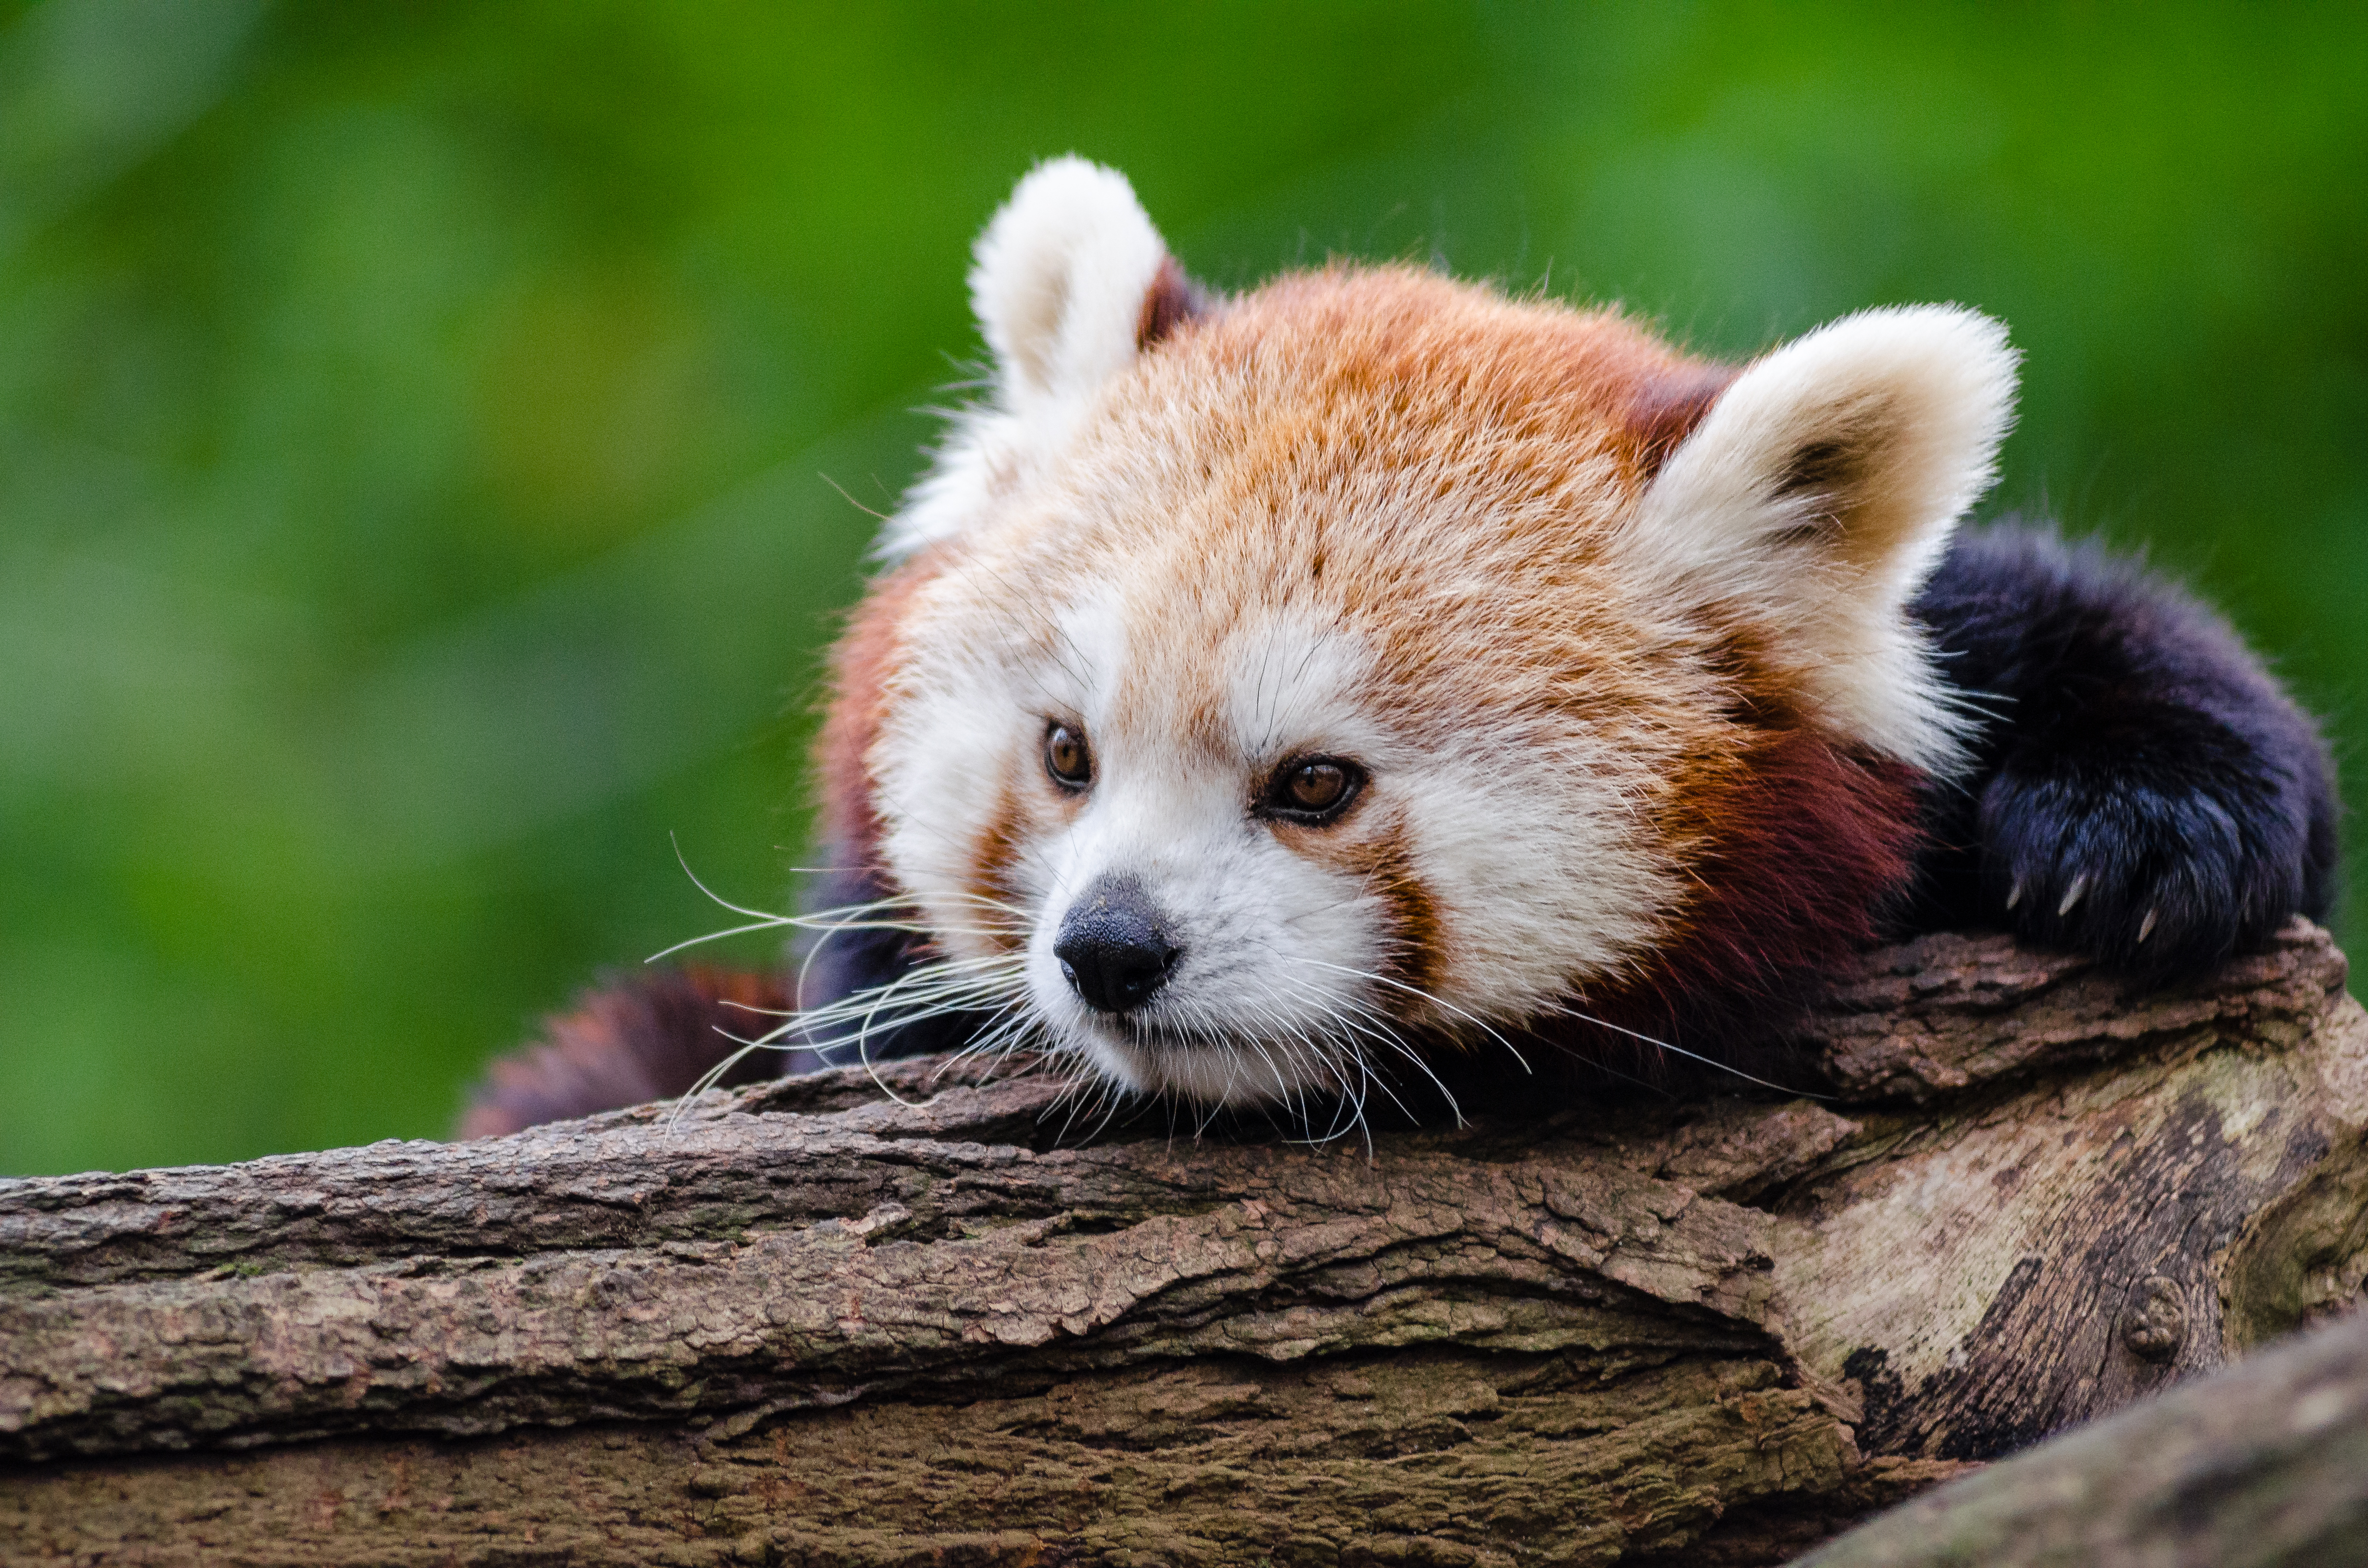
tree, nature, bokeh, vintage, sweet, fall, feet, animal, cute, female, wildlife, zoo, fur, orange, young, green, high, red, foot, autumn, mammal, nikon, fauna, red panda, panda, 2015, face, nose, whiskers, paw, tail, animals, ears, endangered, vertebrate, germany, deutschland, herbst, natur, paws, tier, iso, fell, gesicht, baum, adorable, bamboo, d7000, roter, kleiner, niedlich, sues, suess, species, bedrohte, tierart, tierpark, weiblich, jungtier, jung, ohren, schwanz, nase, bedroht, ailurus, fulgens, mozilla, firefox, gr n, s s